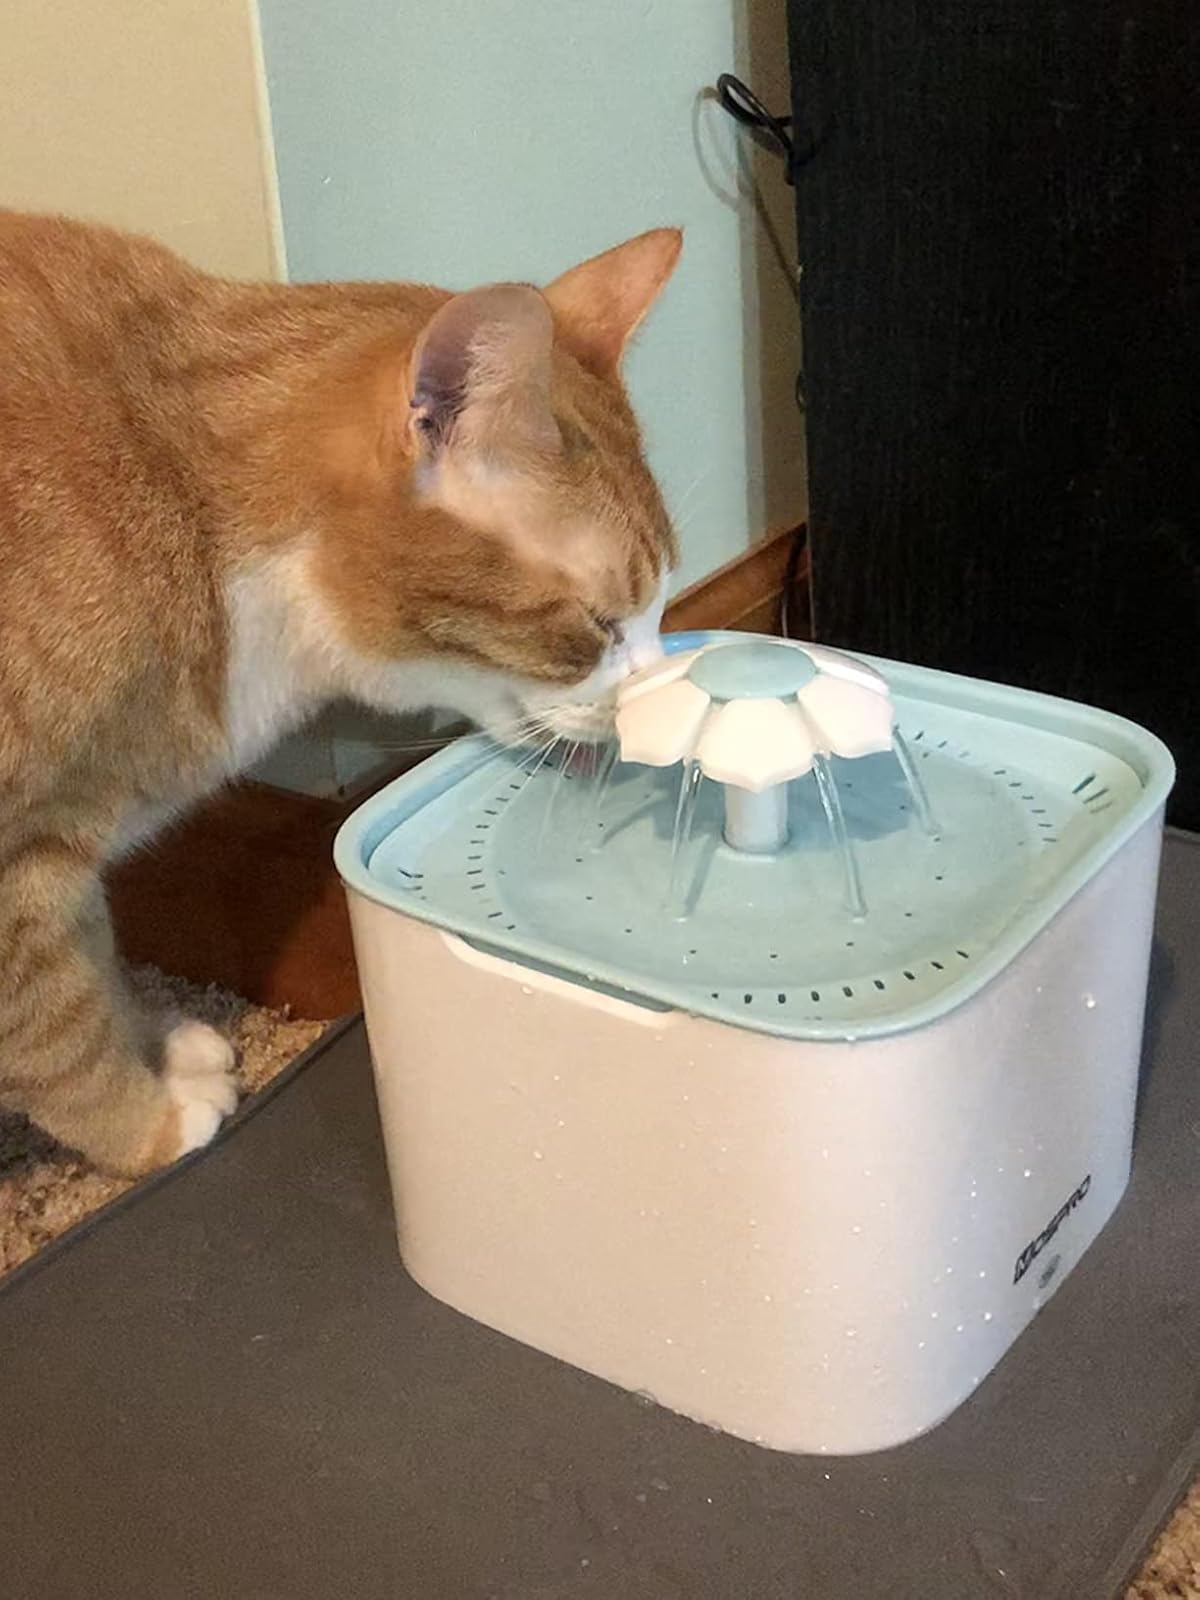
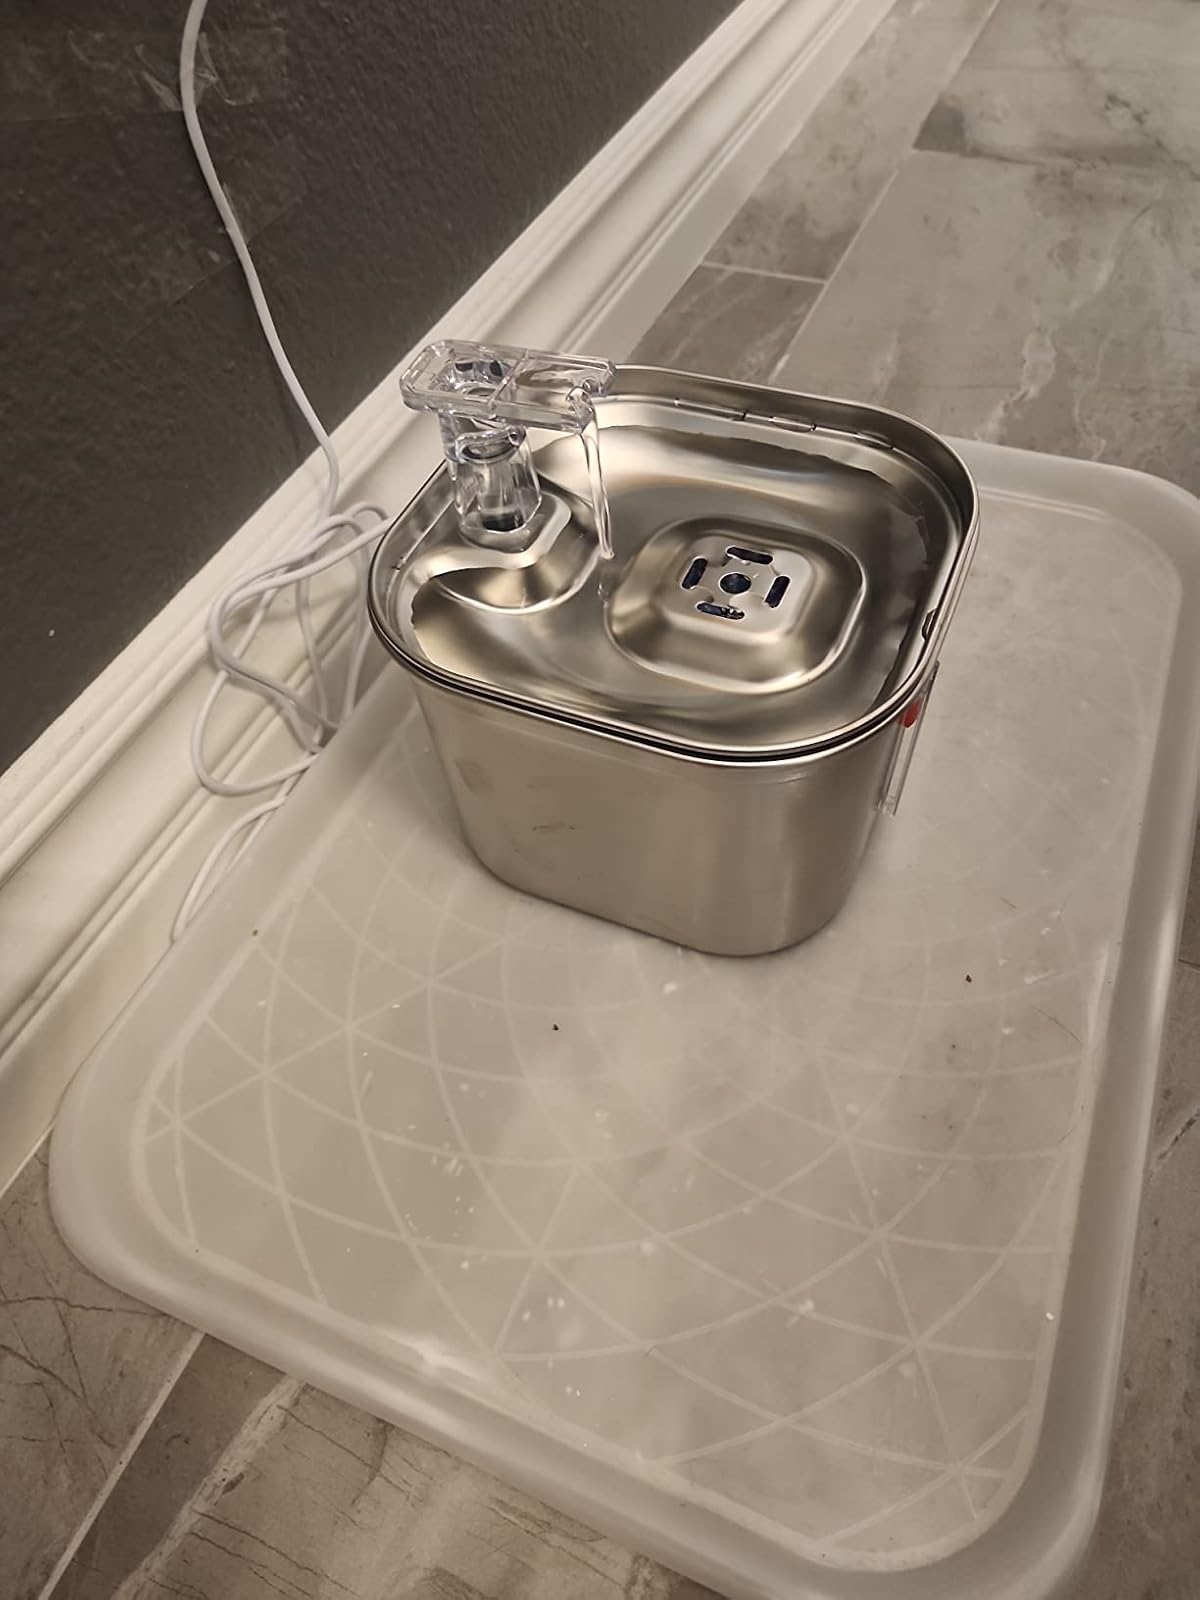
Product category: items_bowl
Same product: no